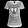
Label: T - shirt / top